Kentonmen MRT station

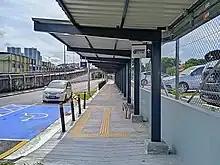
Linkway to KTM Komuter station.

The station is within walking distance to, but not integrated with Batu Kentonmen station on the KTM Komuter Seremban Line.